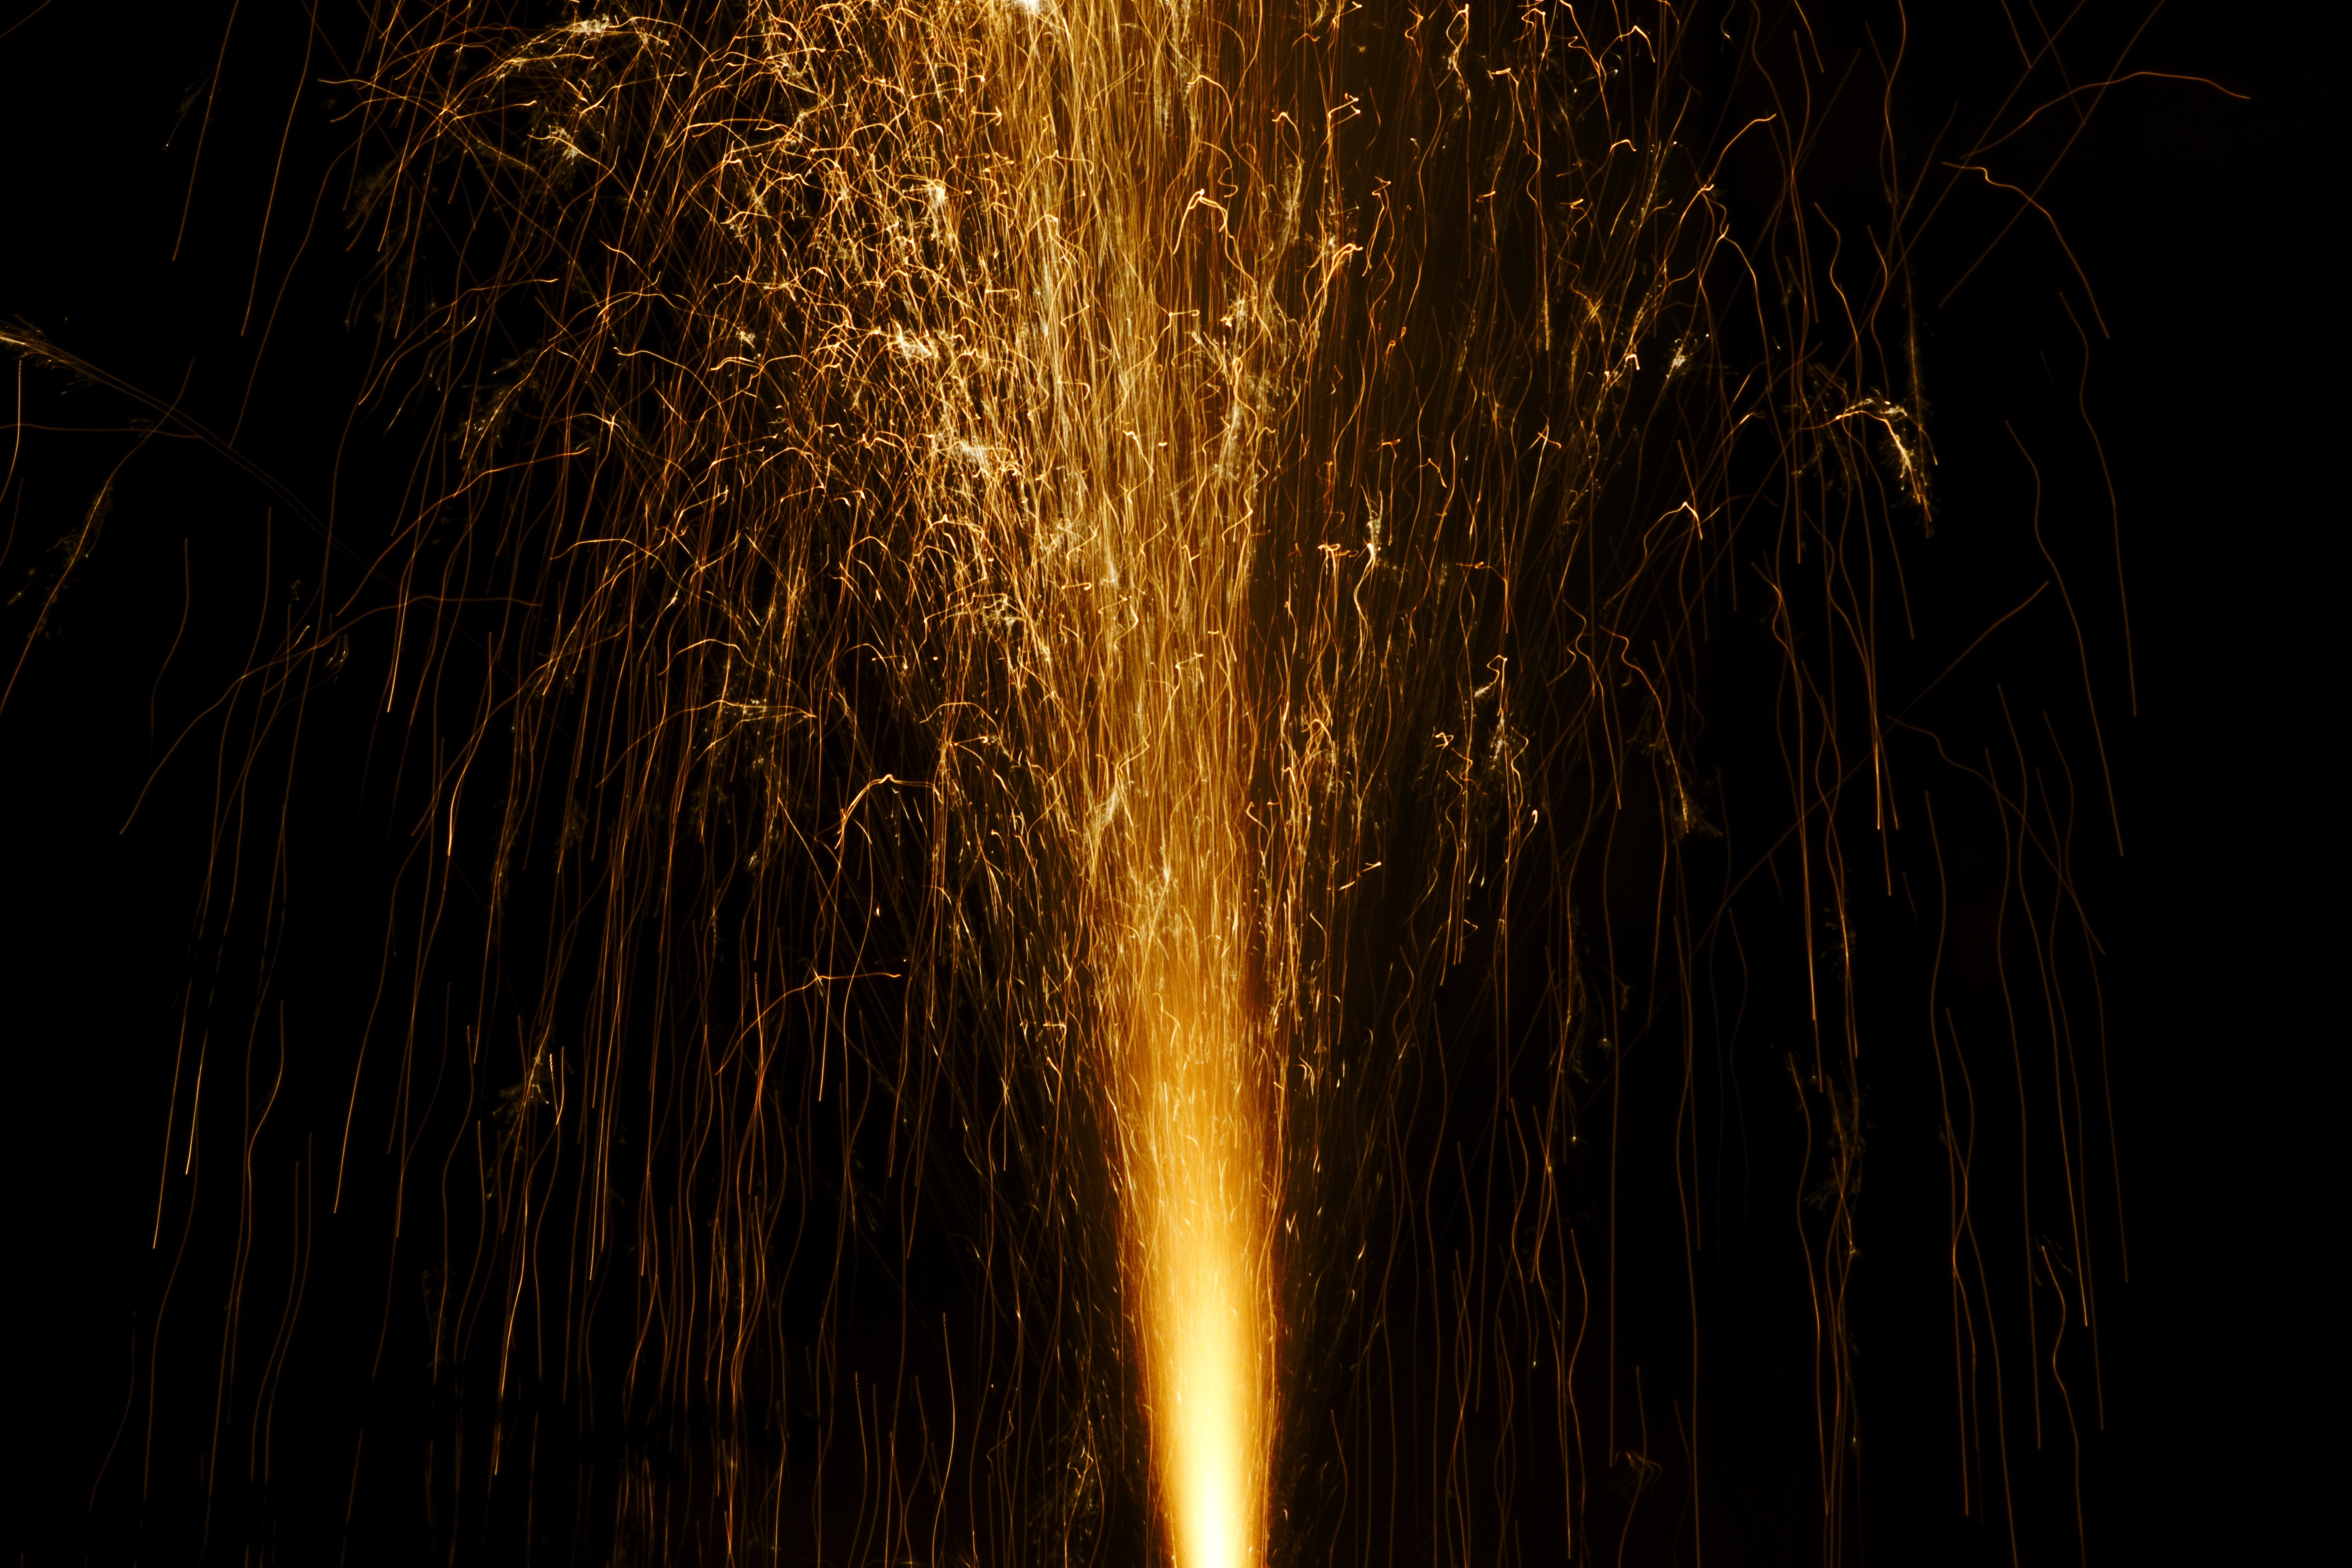
light, night, recreation, sparkler, celebration, darkness, festival, fireworks, crackers, event, tradition, indian, diwali, traditional, deepavali, outdoor recreation, indian festival of lights